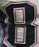
Number: 8